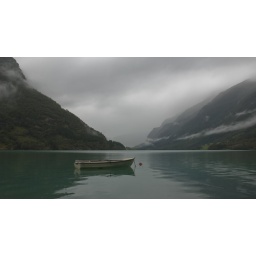
Oldevatnet green water lake with a small boat in front